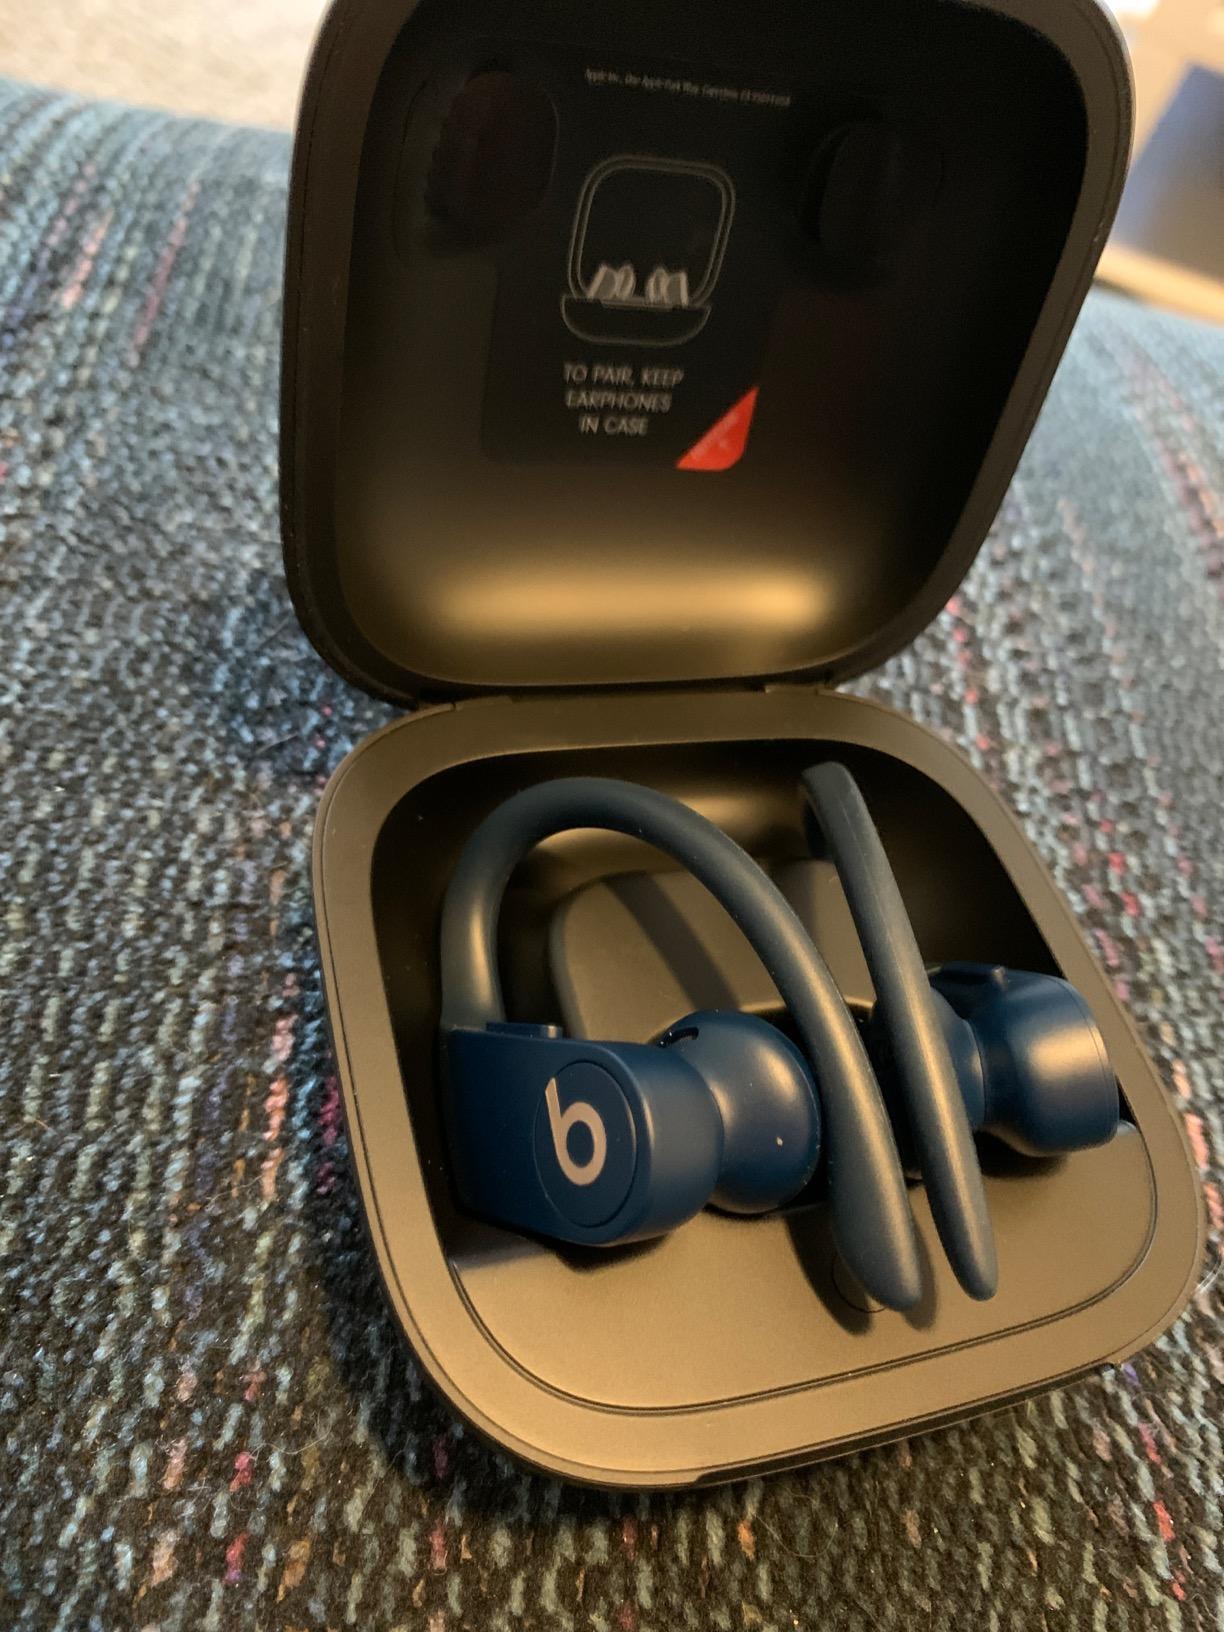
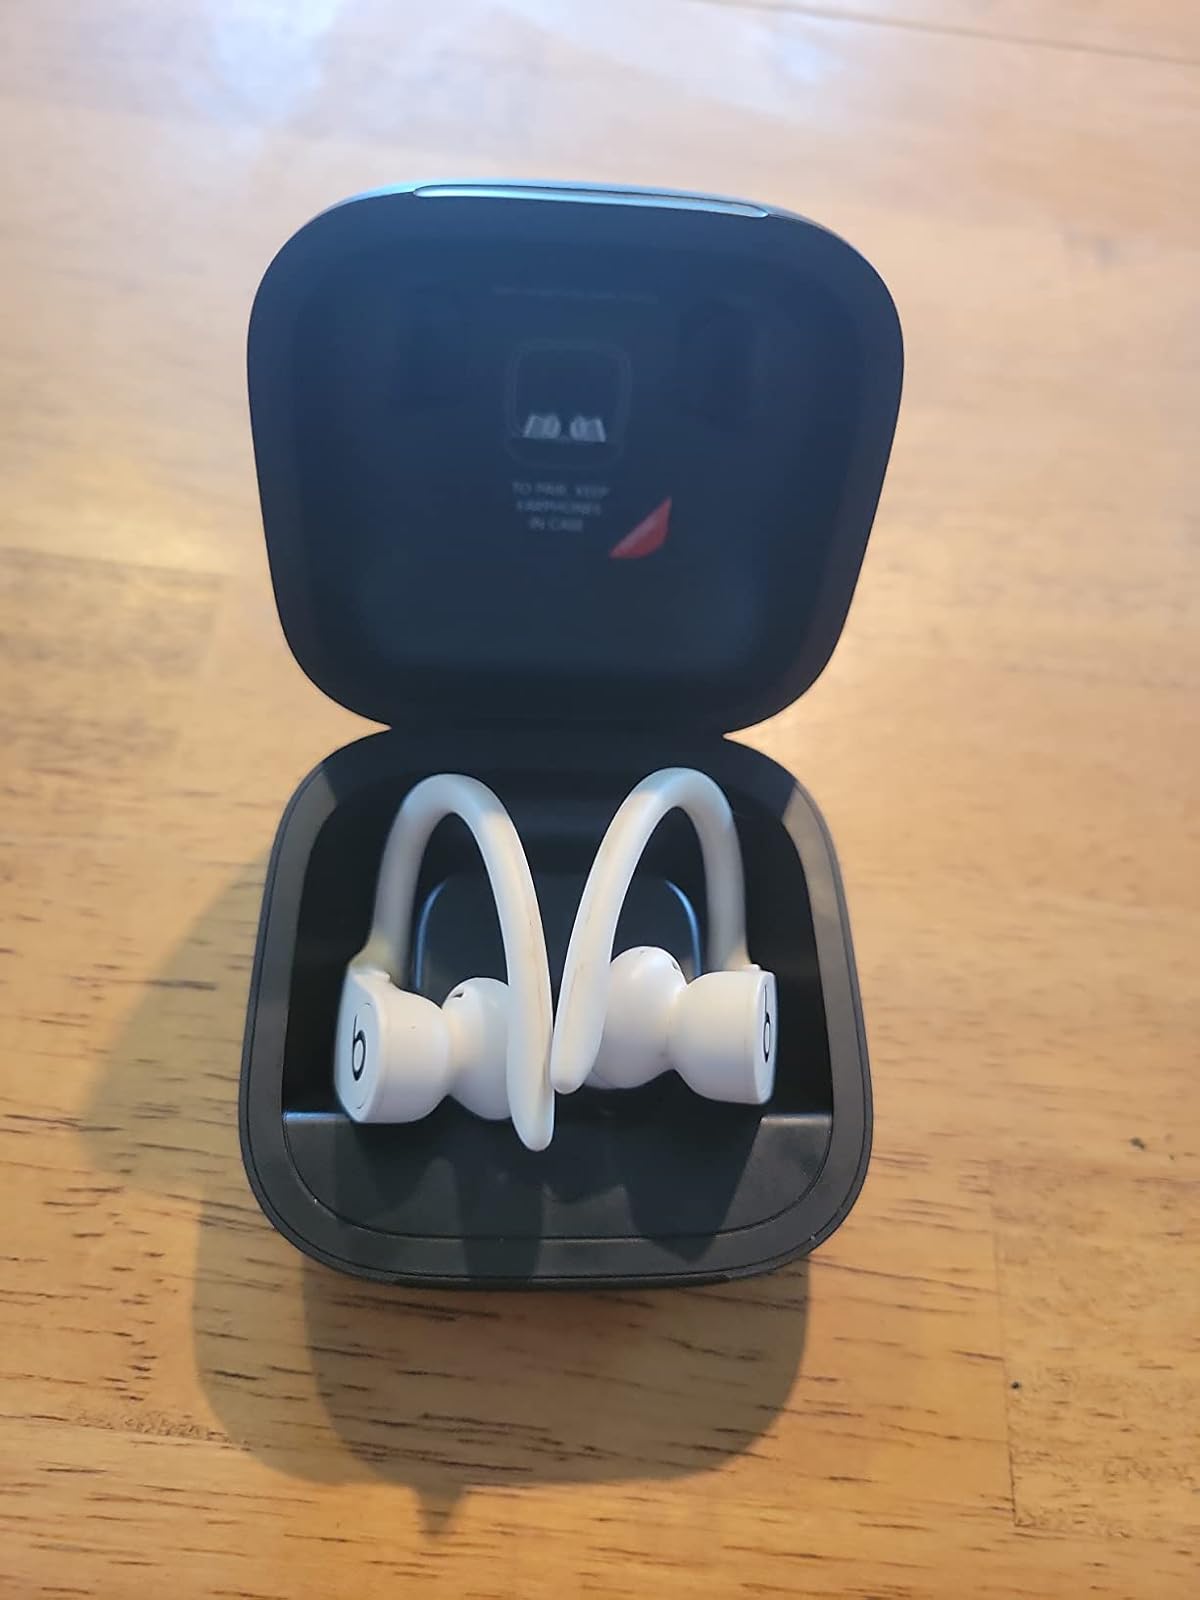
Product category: earbuds
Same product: no